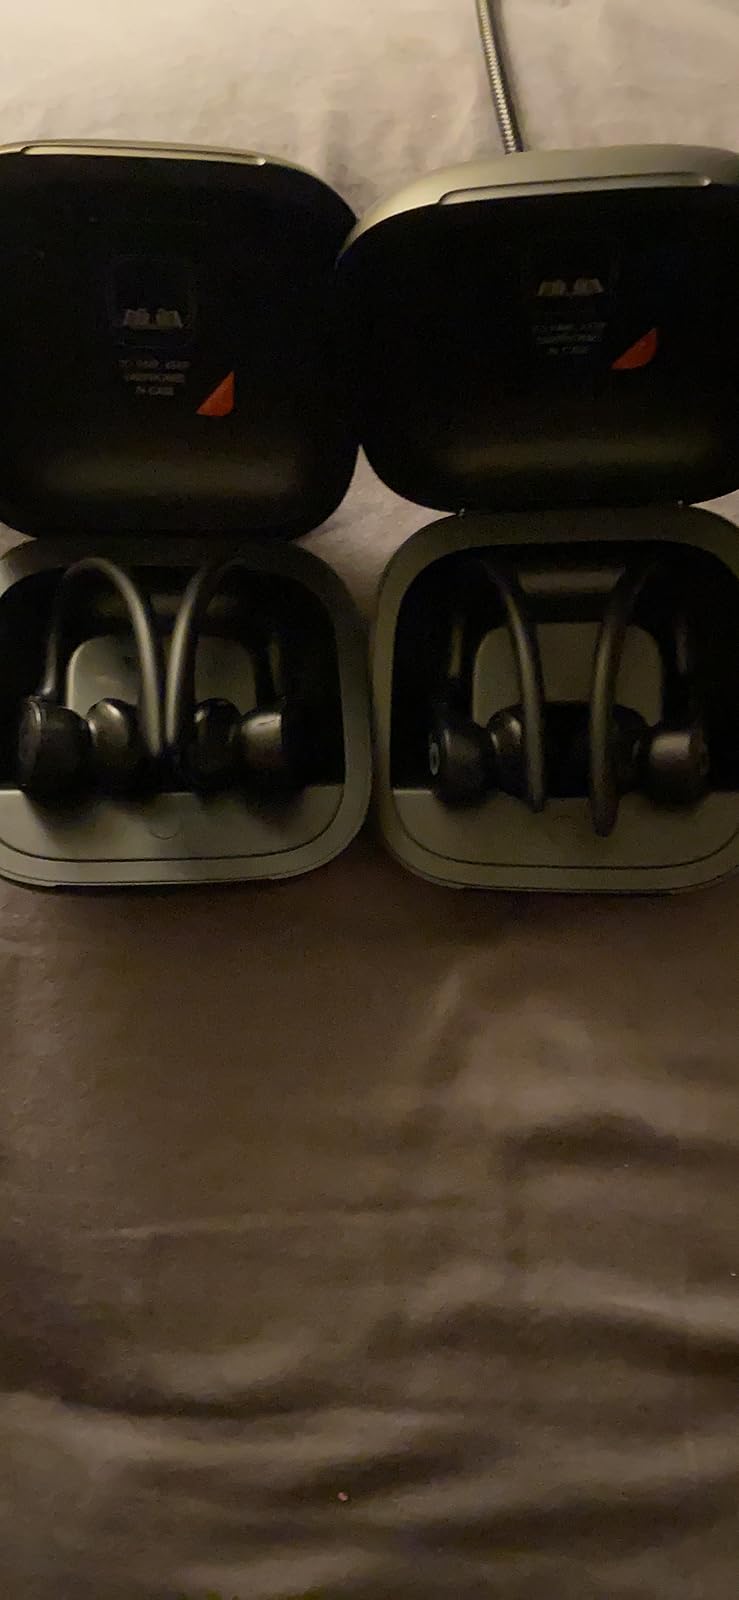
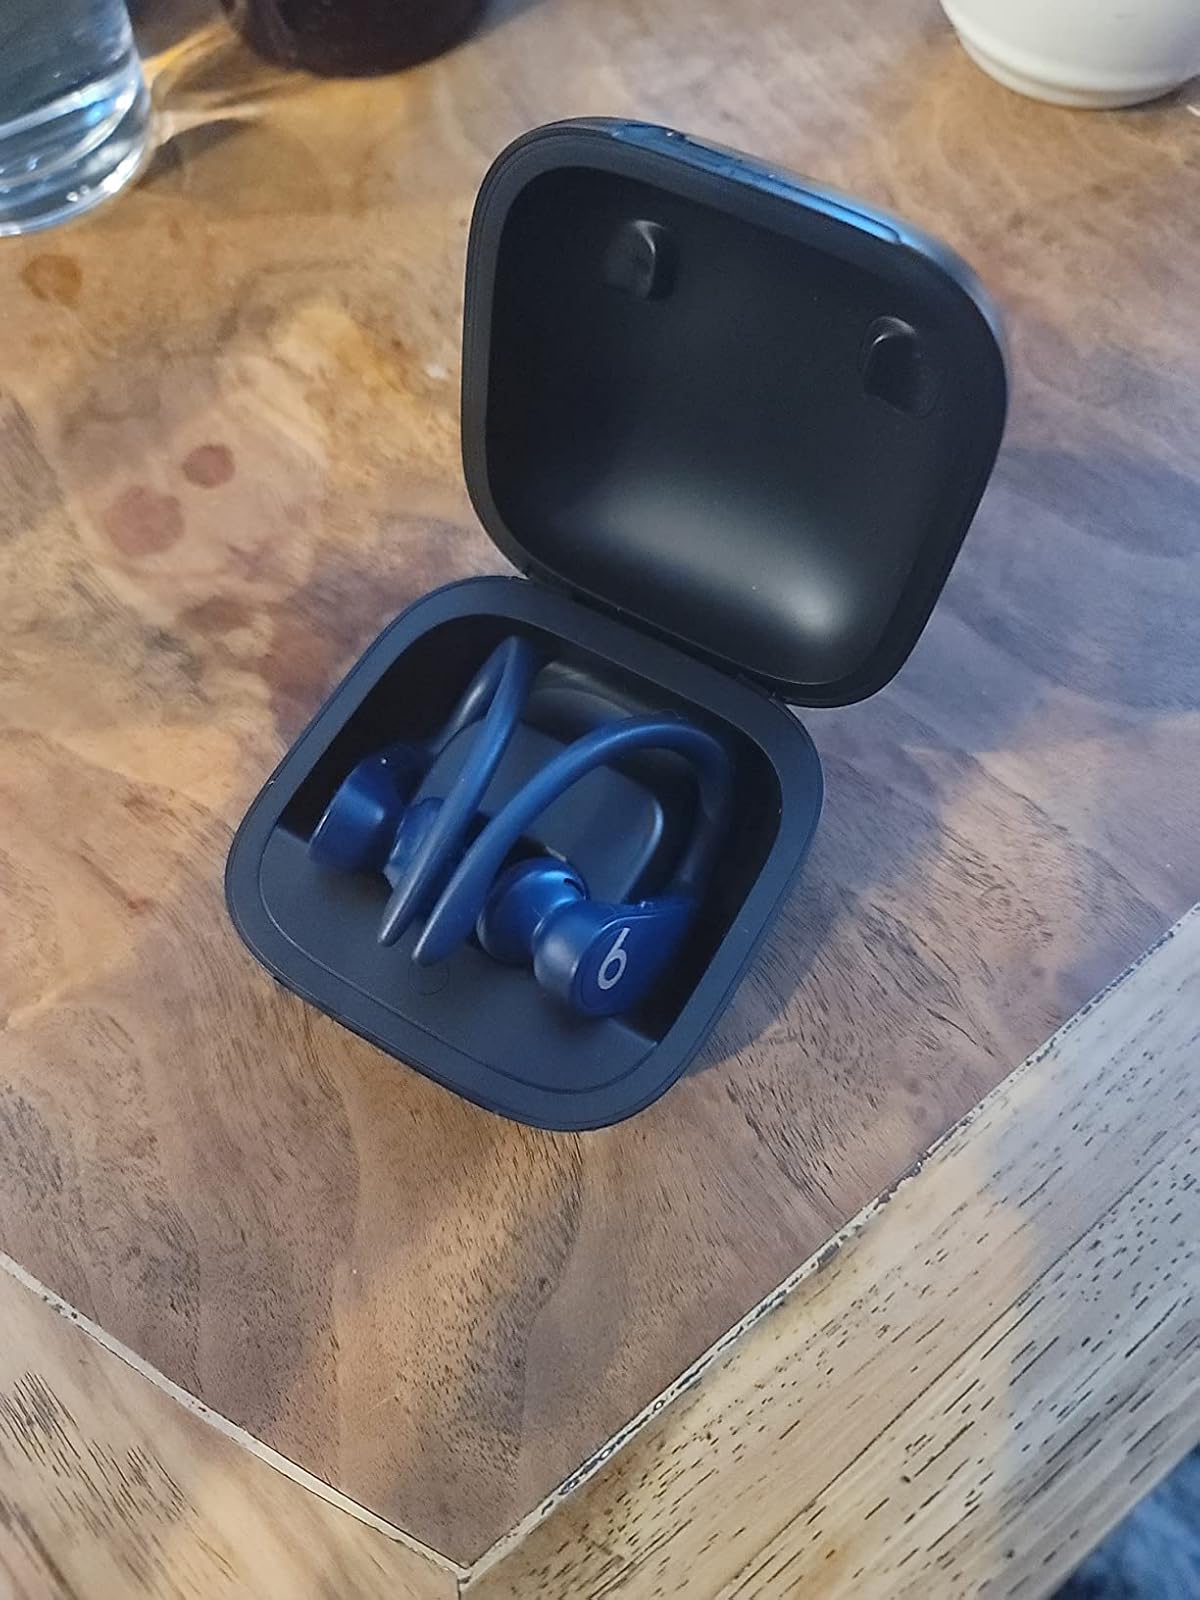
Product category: earbuds
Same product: yes